Coronation of the Hungarian monarch

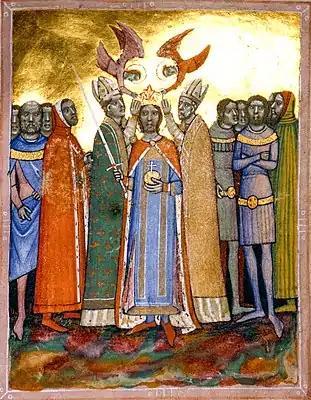
King Saint Ladislaus I of Hungary being crowned by angels. Image from the "Chronicon Pictum" of the 14th century.

The coronation of the Hungarian monarch was a ceremony in which the king or queen of the Kingdom of Hungary was formally crowned and invested with regalia. It corresponded to the coronation ceremonies in other European monarchies. While in countries like France and England the king's reign began immediately upon the death of his predecessor, in Hungary the coronation was absolutely indispensable: if it were not properly executed, the Kingdom stayed "orphaned". All monarchs had to be crowned as King of Hungary in order to promulgate laws and exercise his royal prerogatives in the Kingdom of Hungary. Starting from the Golden Bull of 1222, all new Hungarian monarchs had to take a coronation oath, by which they had to agree to uphold the constitutional arrangements of the country, and to preserve the liberties of their subjects and the territorial integrity of the realm.